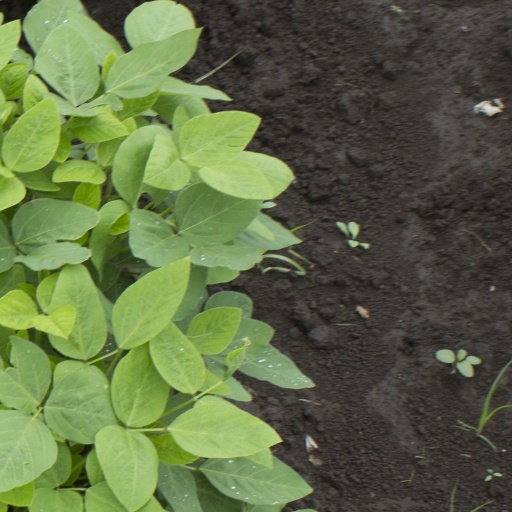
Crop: soybean